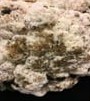
Plant: Cauliflower
Disease: cauliflower alternaria leaf spot